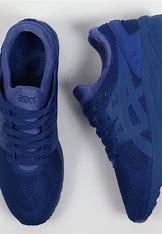
Brand: Asics
Model: Gel Kayano EVO